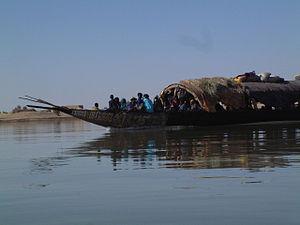
Auteur: Taguelmoust Pinasse collective sur le Niger près de Mopti, au Mali. GFDL Taguelmoust janvier 2003
La pinasse est un type de pirogue traditionnelle sur le fleuve Niger, et sur ses affluents. C'est l'embarcation de prédilection du peuple Bozo, et des agriculteurs vivant sur les rives du Niger. Elle sert aux agriculteurs qui travaillent au bord de ce fleuve.